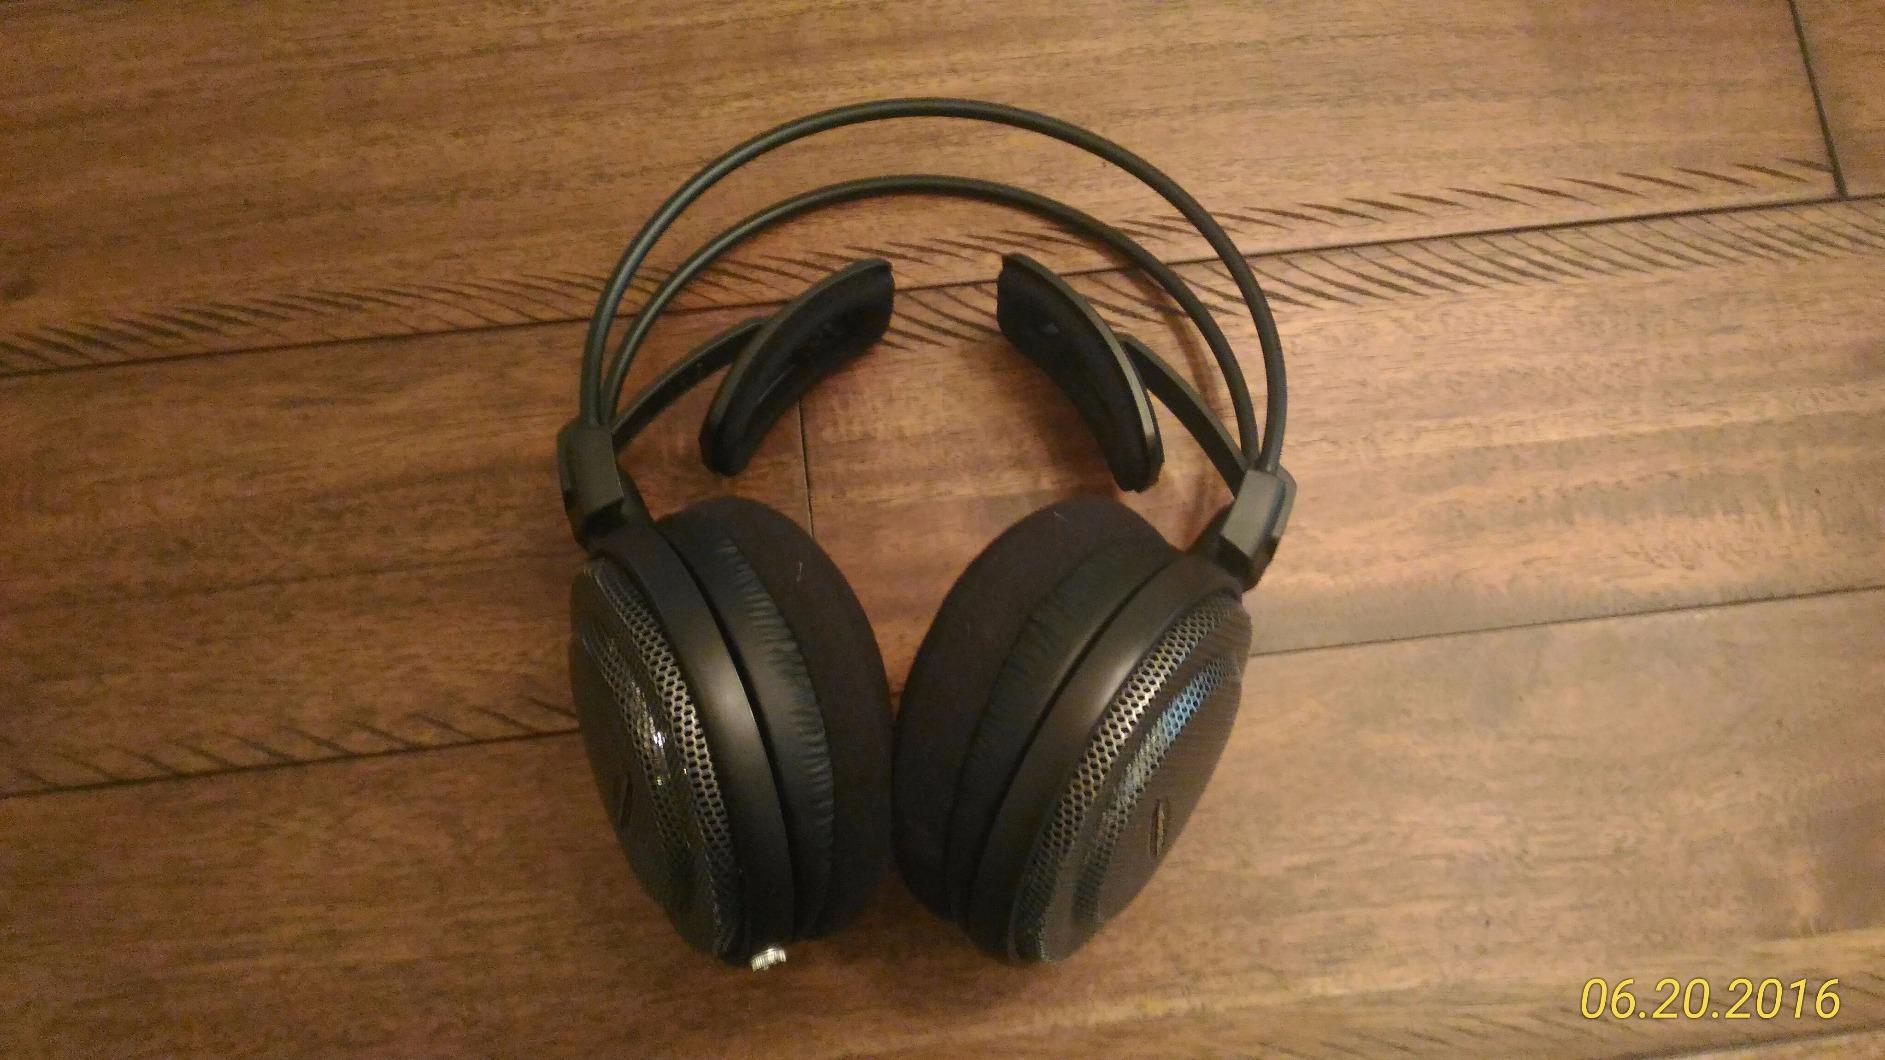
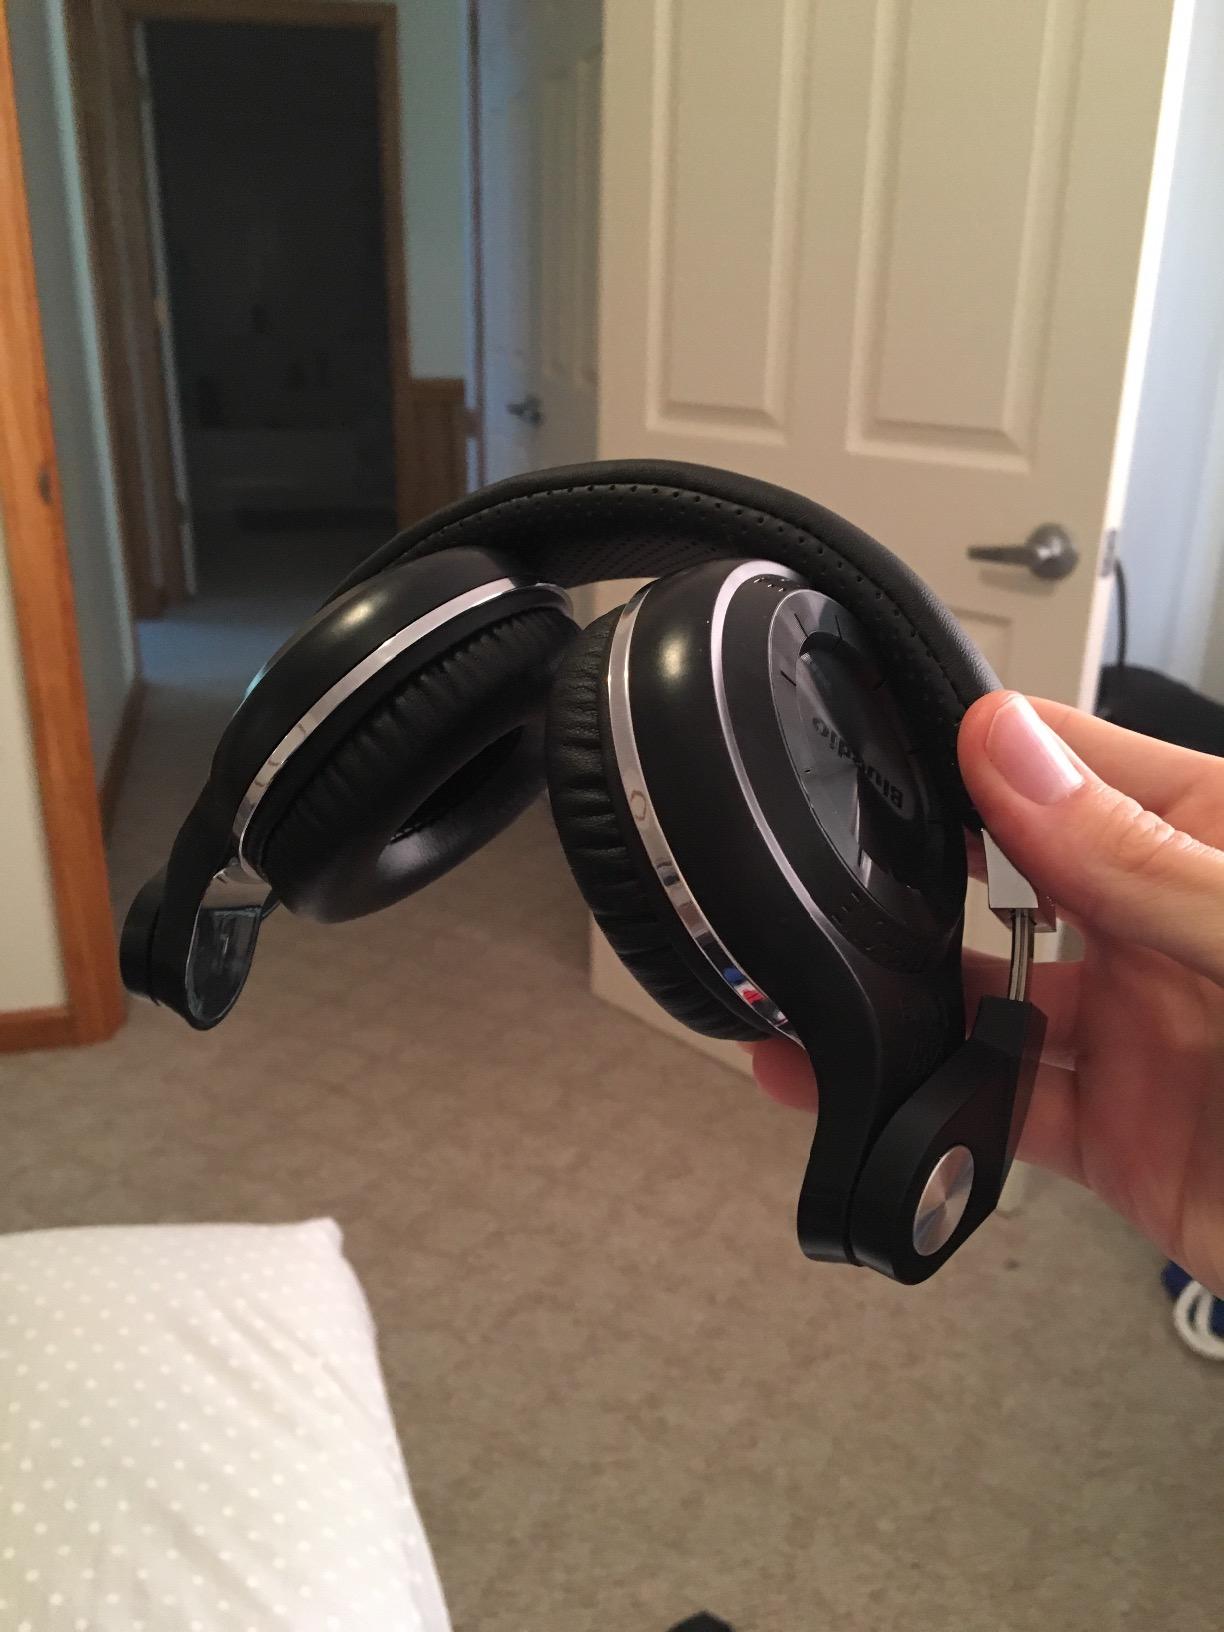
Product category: headphones
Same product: no